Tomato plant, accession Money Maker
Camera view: tilt-top (135 deg); turntable rotation: 120 degrees
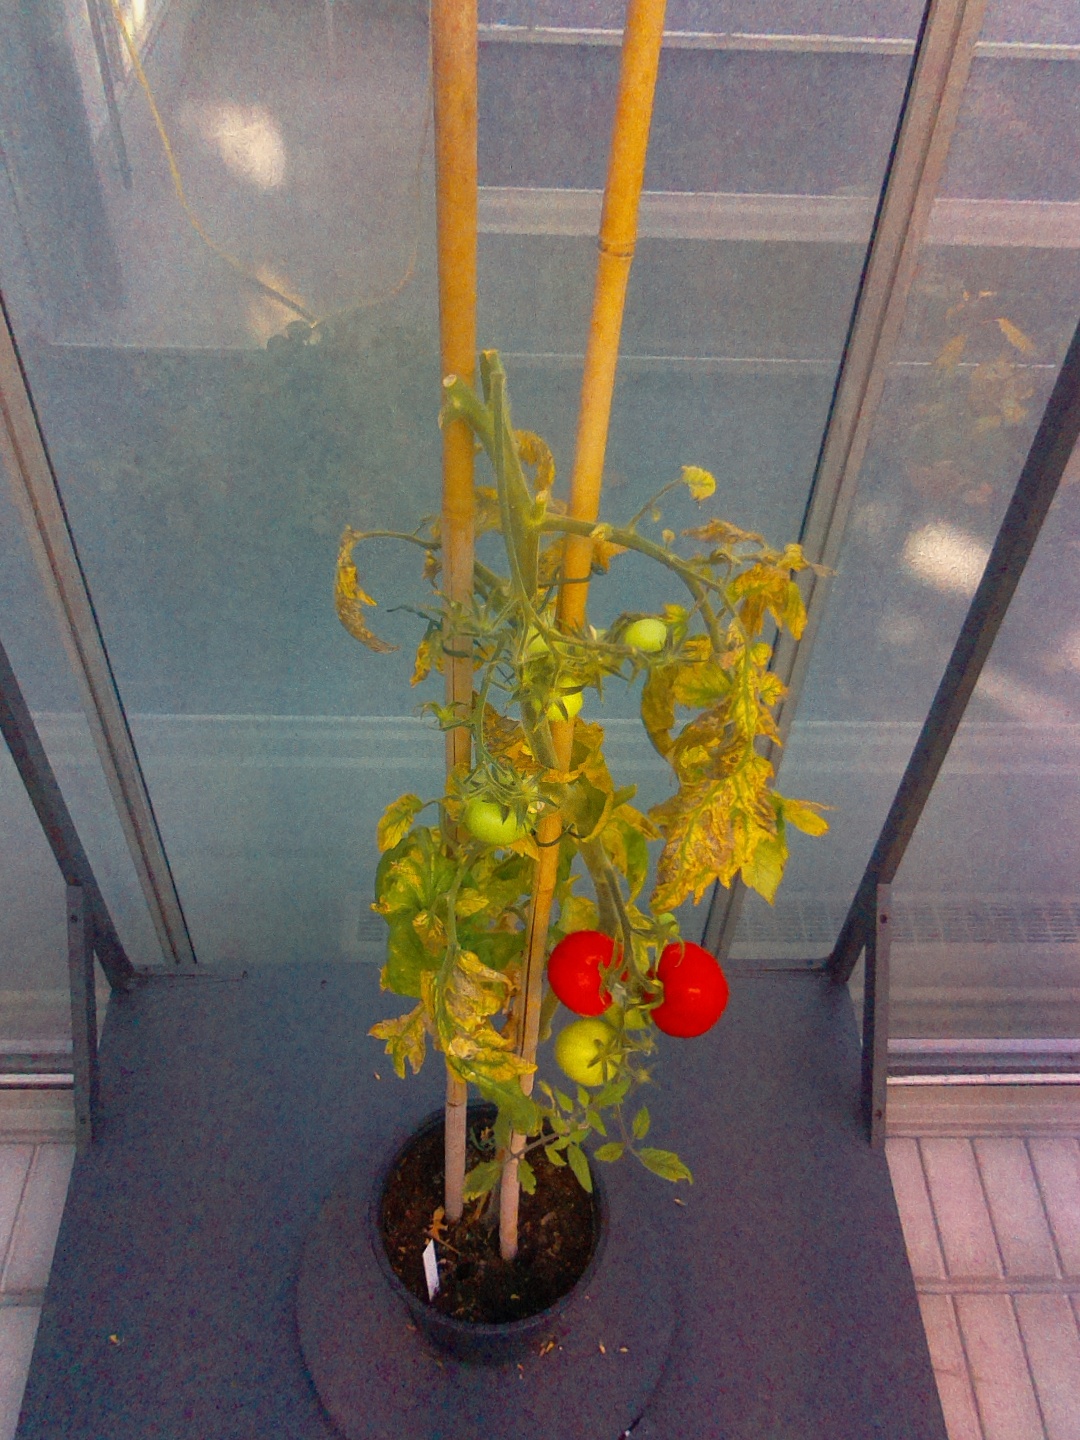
BBCH growth stage 82: 20%-30% of fruits show typical fully ripe color